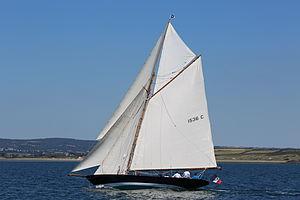
Le label « Bateau d'intérêt patrimonial » est décerné en France, par une commission de l'association "Patrimoine maritime et fluvial". Des arrêtés ministériels portent labellisation et exonération du droit annuel de francisation et de navigation des bateaux d’intérêt patrimonial.